British Rail Class 158

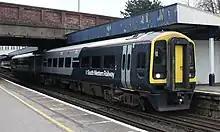
South Western Railway Class 158 at Southampton Central

The Wales & West franchise (later Wessex Trains) originally operated twelve Class 158 "Express Sprinter" units on long-distance services on the Wessex Main Line. These units were extended into three-coach formations with the acquisition of further units. Unlike the purpose-built three-car Class 158s and units, the centre car was a Driving Motor with the cab locked out of use and an adapter to connect the different-sized gangways.